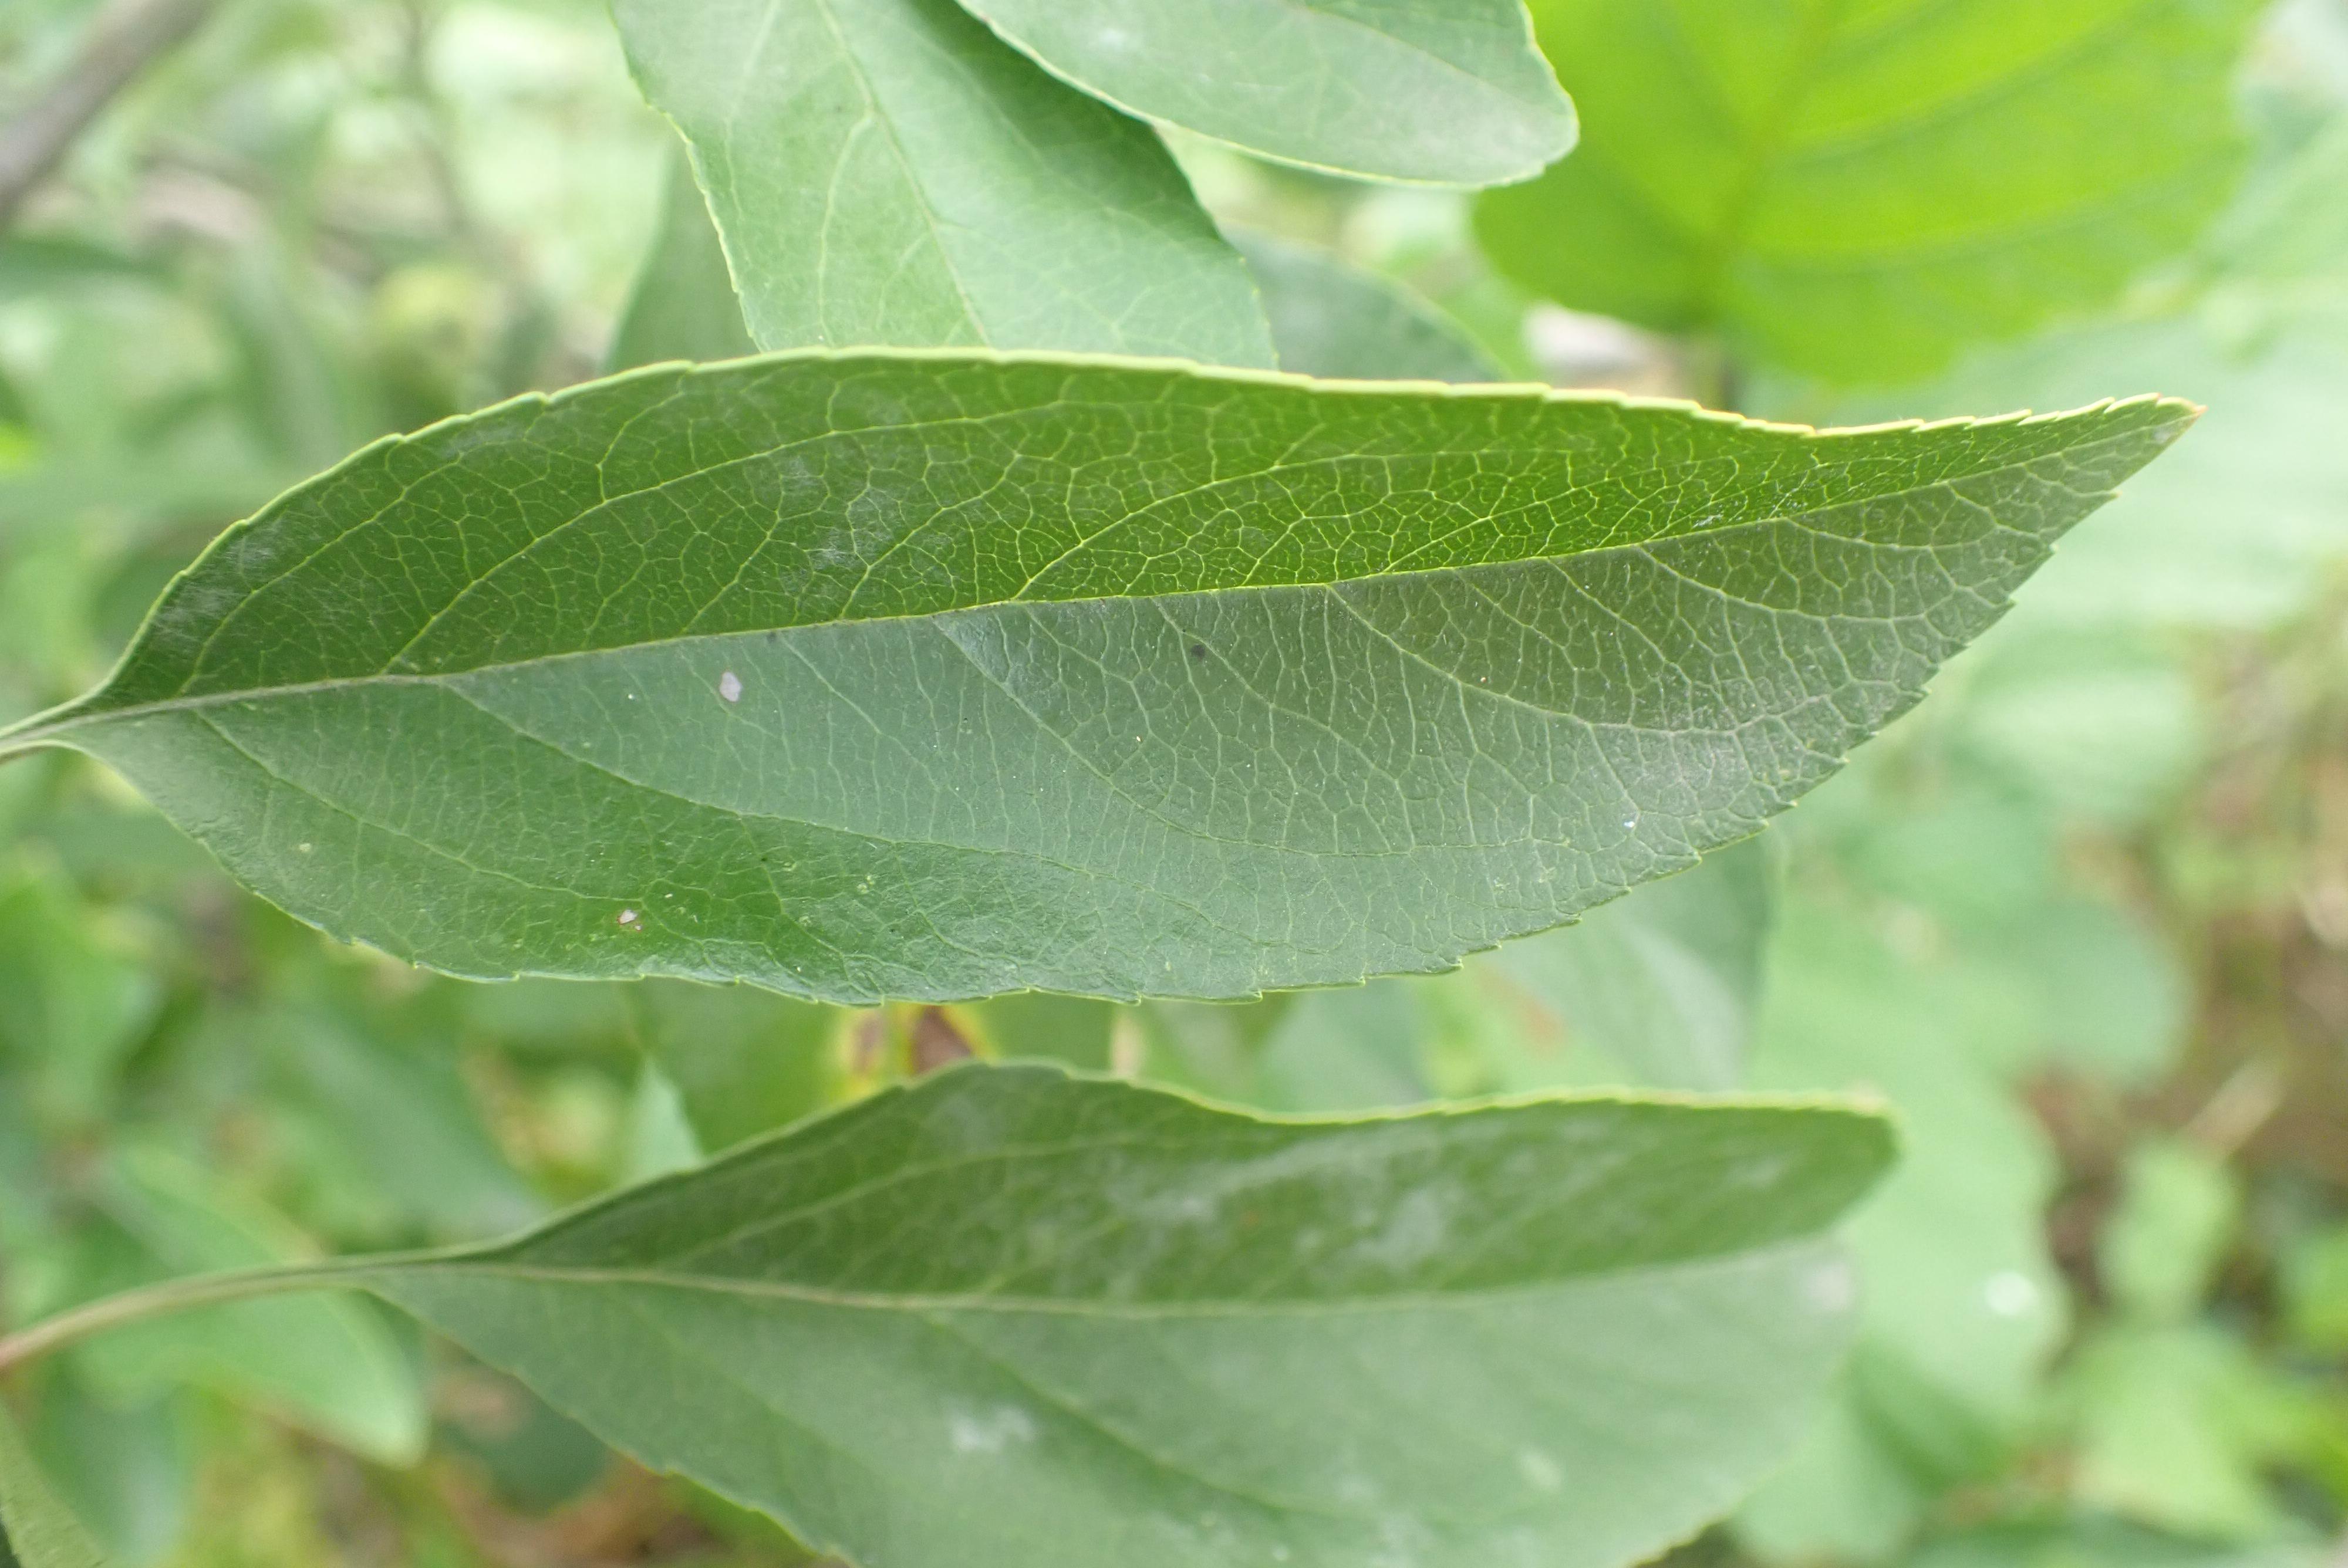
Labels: powdery_mildew